List of the Paleozoic life of Texas

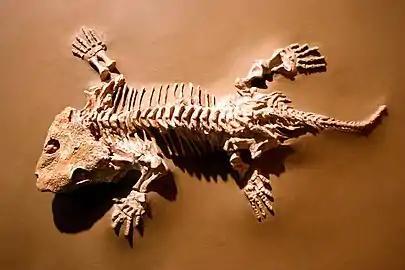
Fossilized skeleton of the Permian primitive four-limbed animal "Seymouria"

†"Rhynchonella" – report made of unidentified related form or using admittedly obsolete nomenclature